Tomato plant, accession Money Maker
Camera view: vertical (180 deg); turntable rotation: 270 degrees
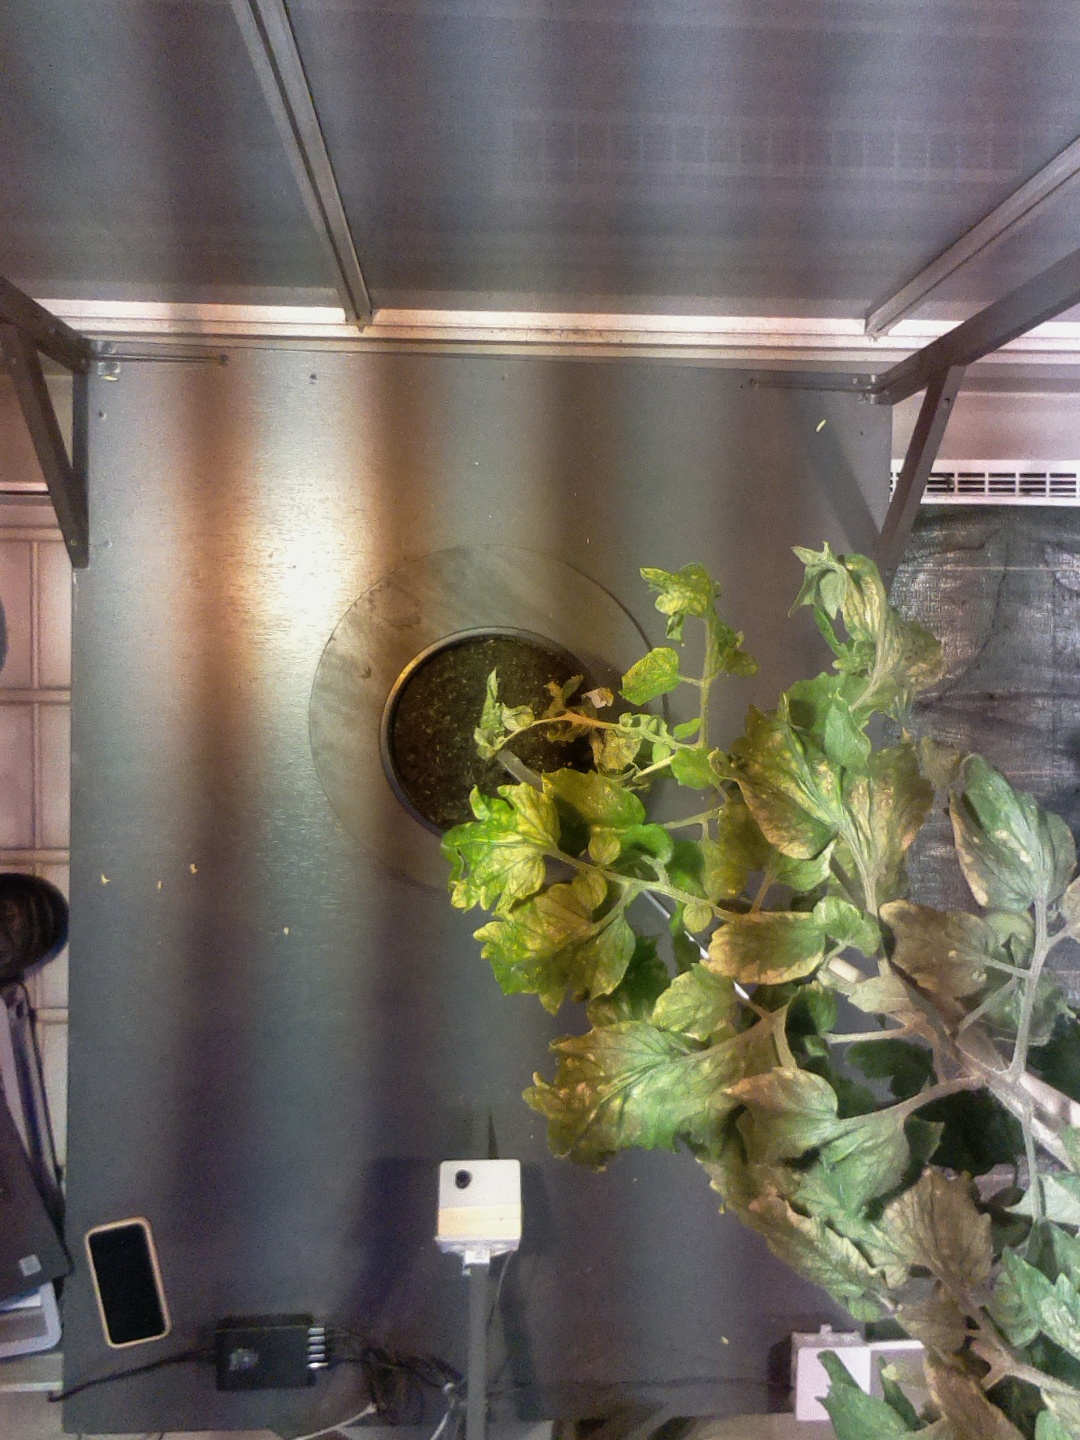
BBCH growth stage 76: 60%-70% of final fruit size